Sui dynasty

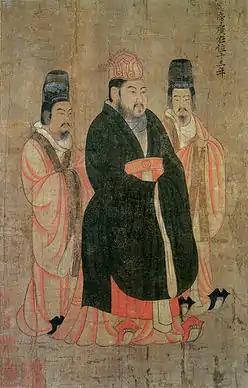
Yang Guang depicted as Emperor of Sui. Painted by Yan Liben (600–673)

Although poetry continued to be written, and certain poets rose in prominence while others disappeared from the landscape, the brief Sui dynasty, in terms of the development of Chinese poetry, lacks distinction, though it nonetheless represents a continuity between the Six Dynasties and the poetry of Tang. Sui dynasty poets include Yang Guang (580–618), who was the last Sui emperor (and a sort of poetry critic); and also, the Lady Hou, one of his consorts.